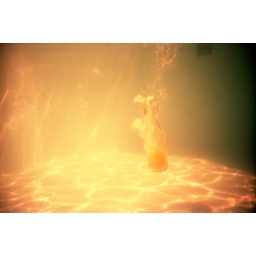
bottle in the water